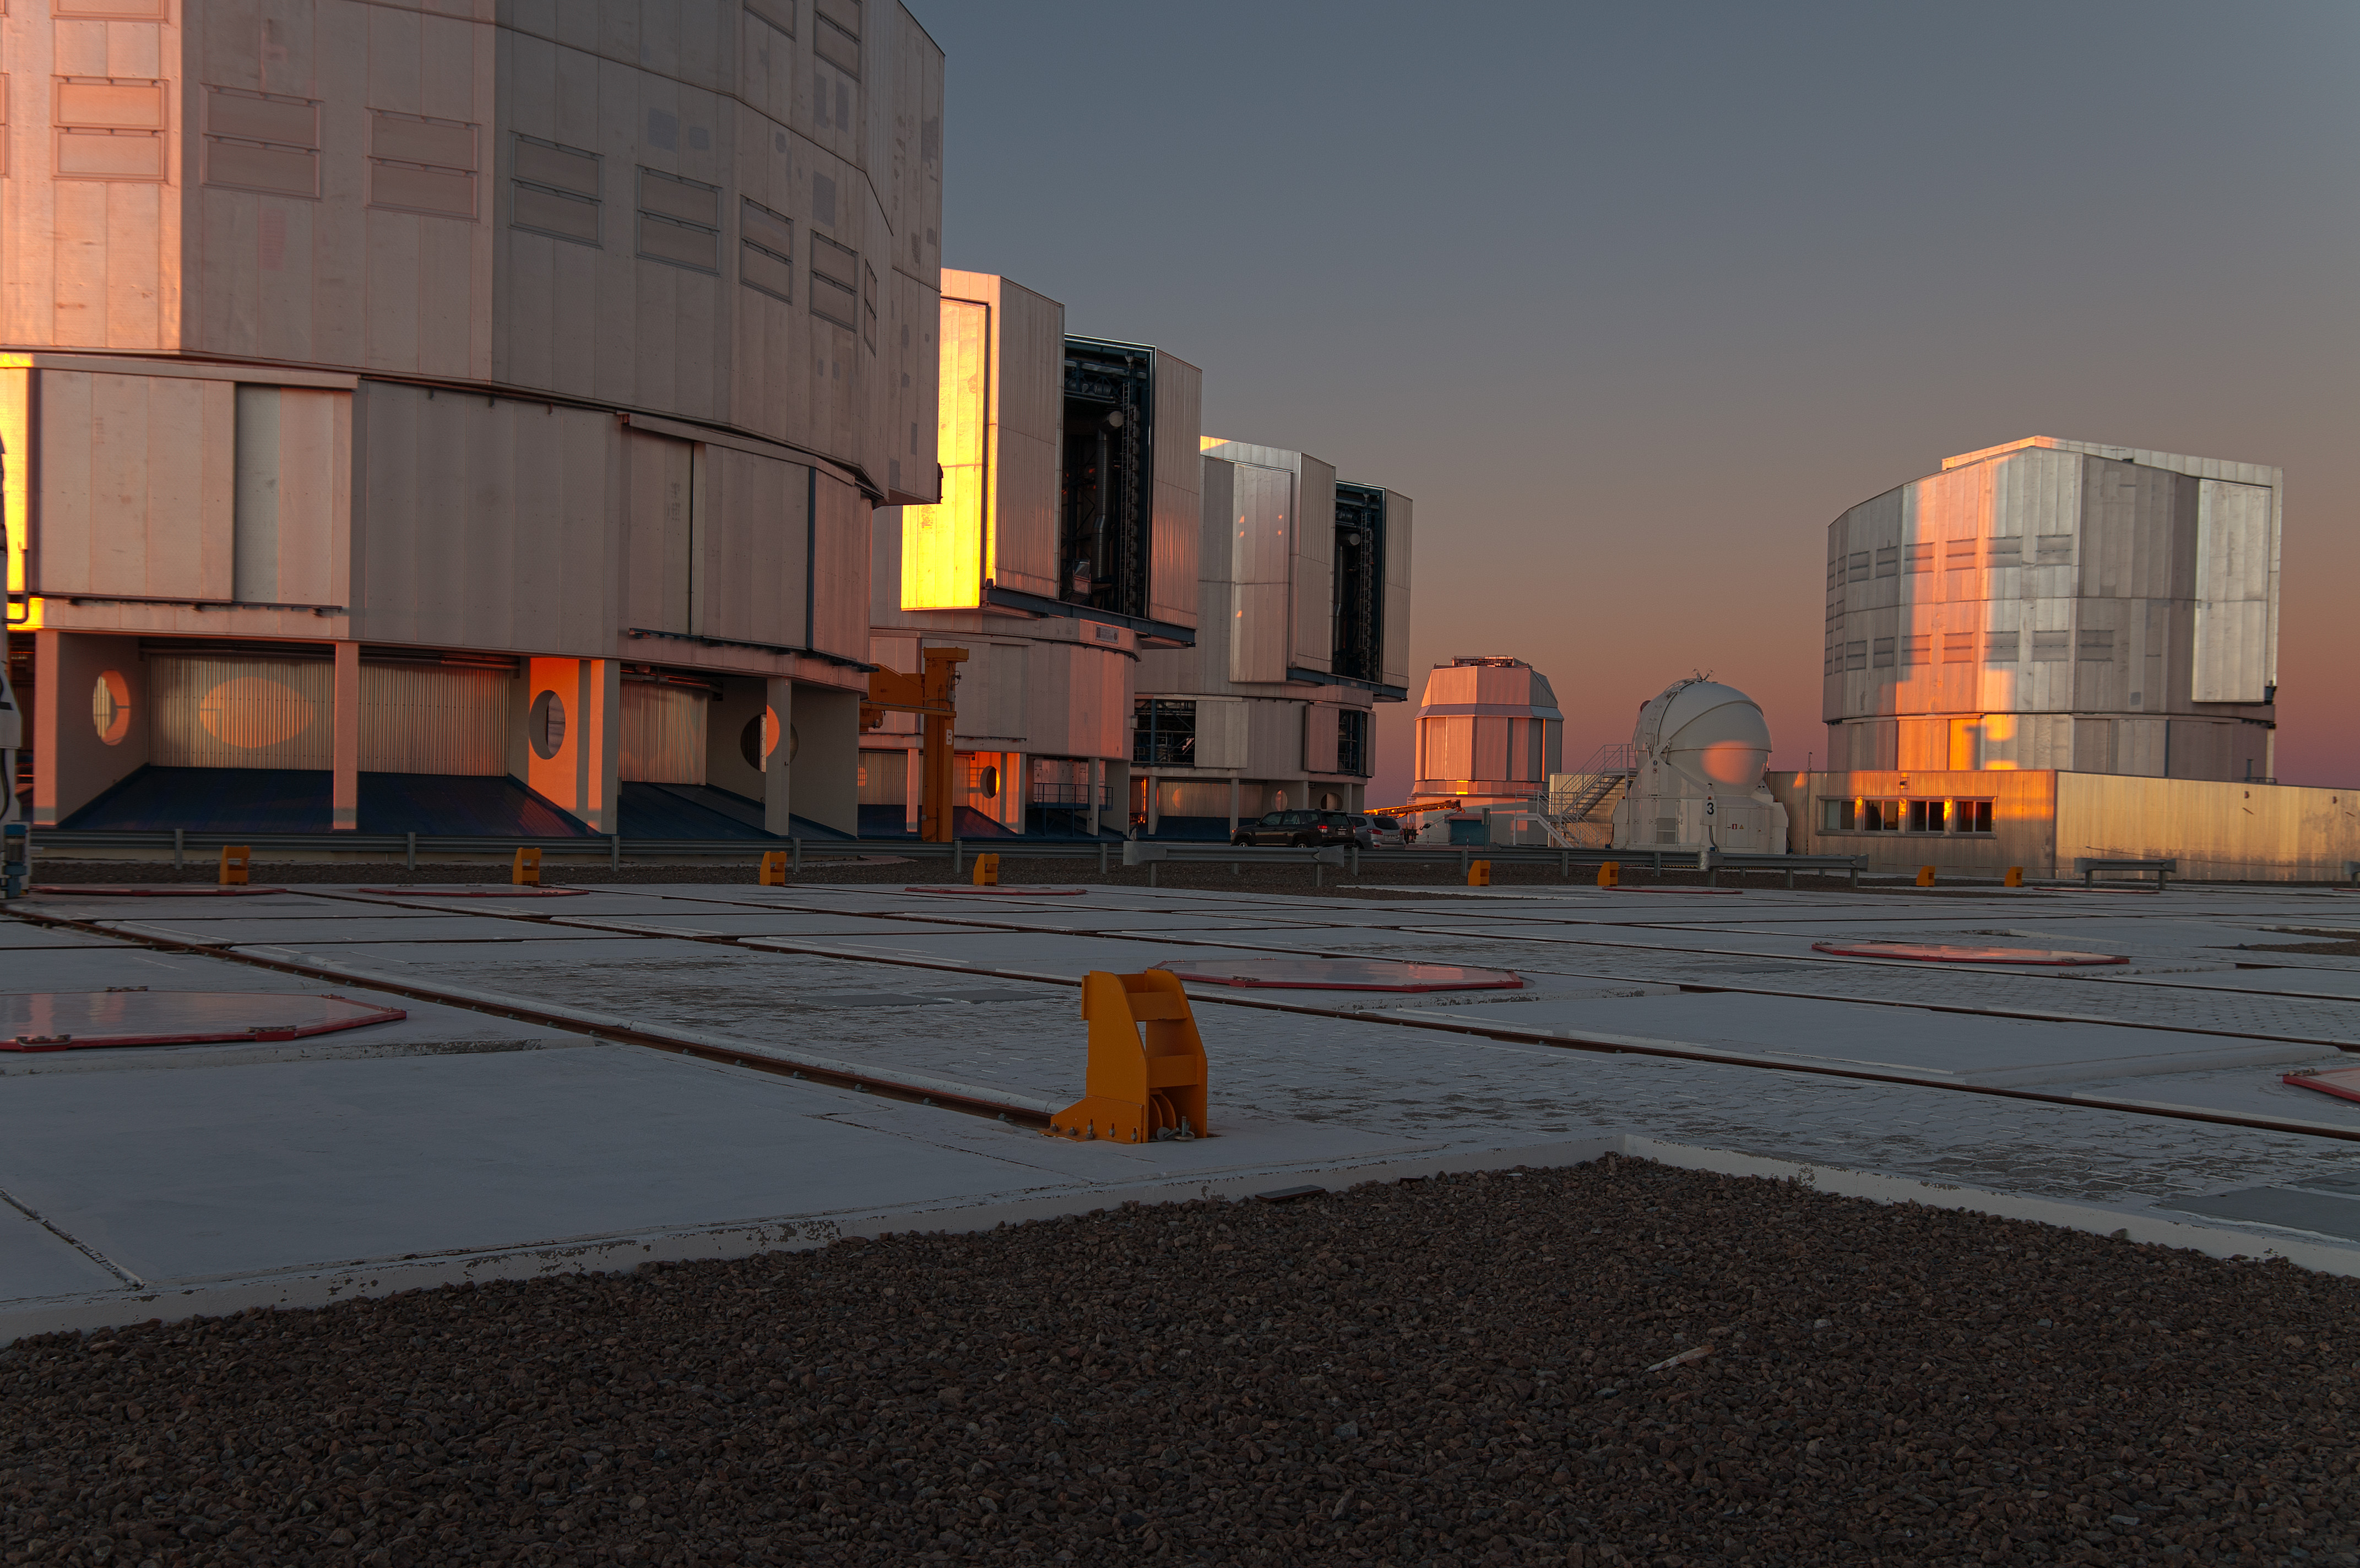
architecture, night, city, cityscape, downtown, evening, telescope, facade, nikon, tower block, eso, screenshot, d300, vlt, verylargetelescope, paranalchile, urban area, human settlement